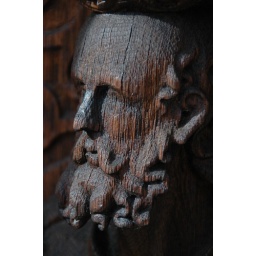
A close up of a figure in the church door